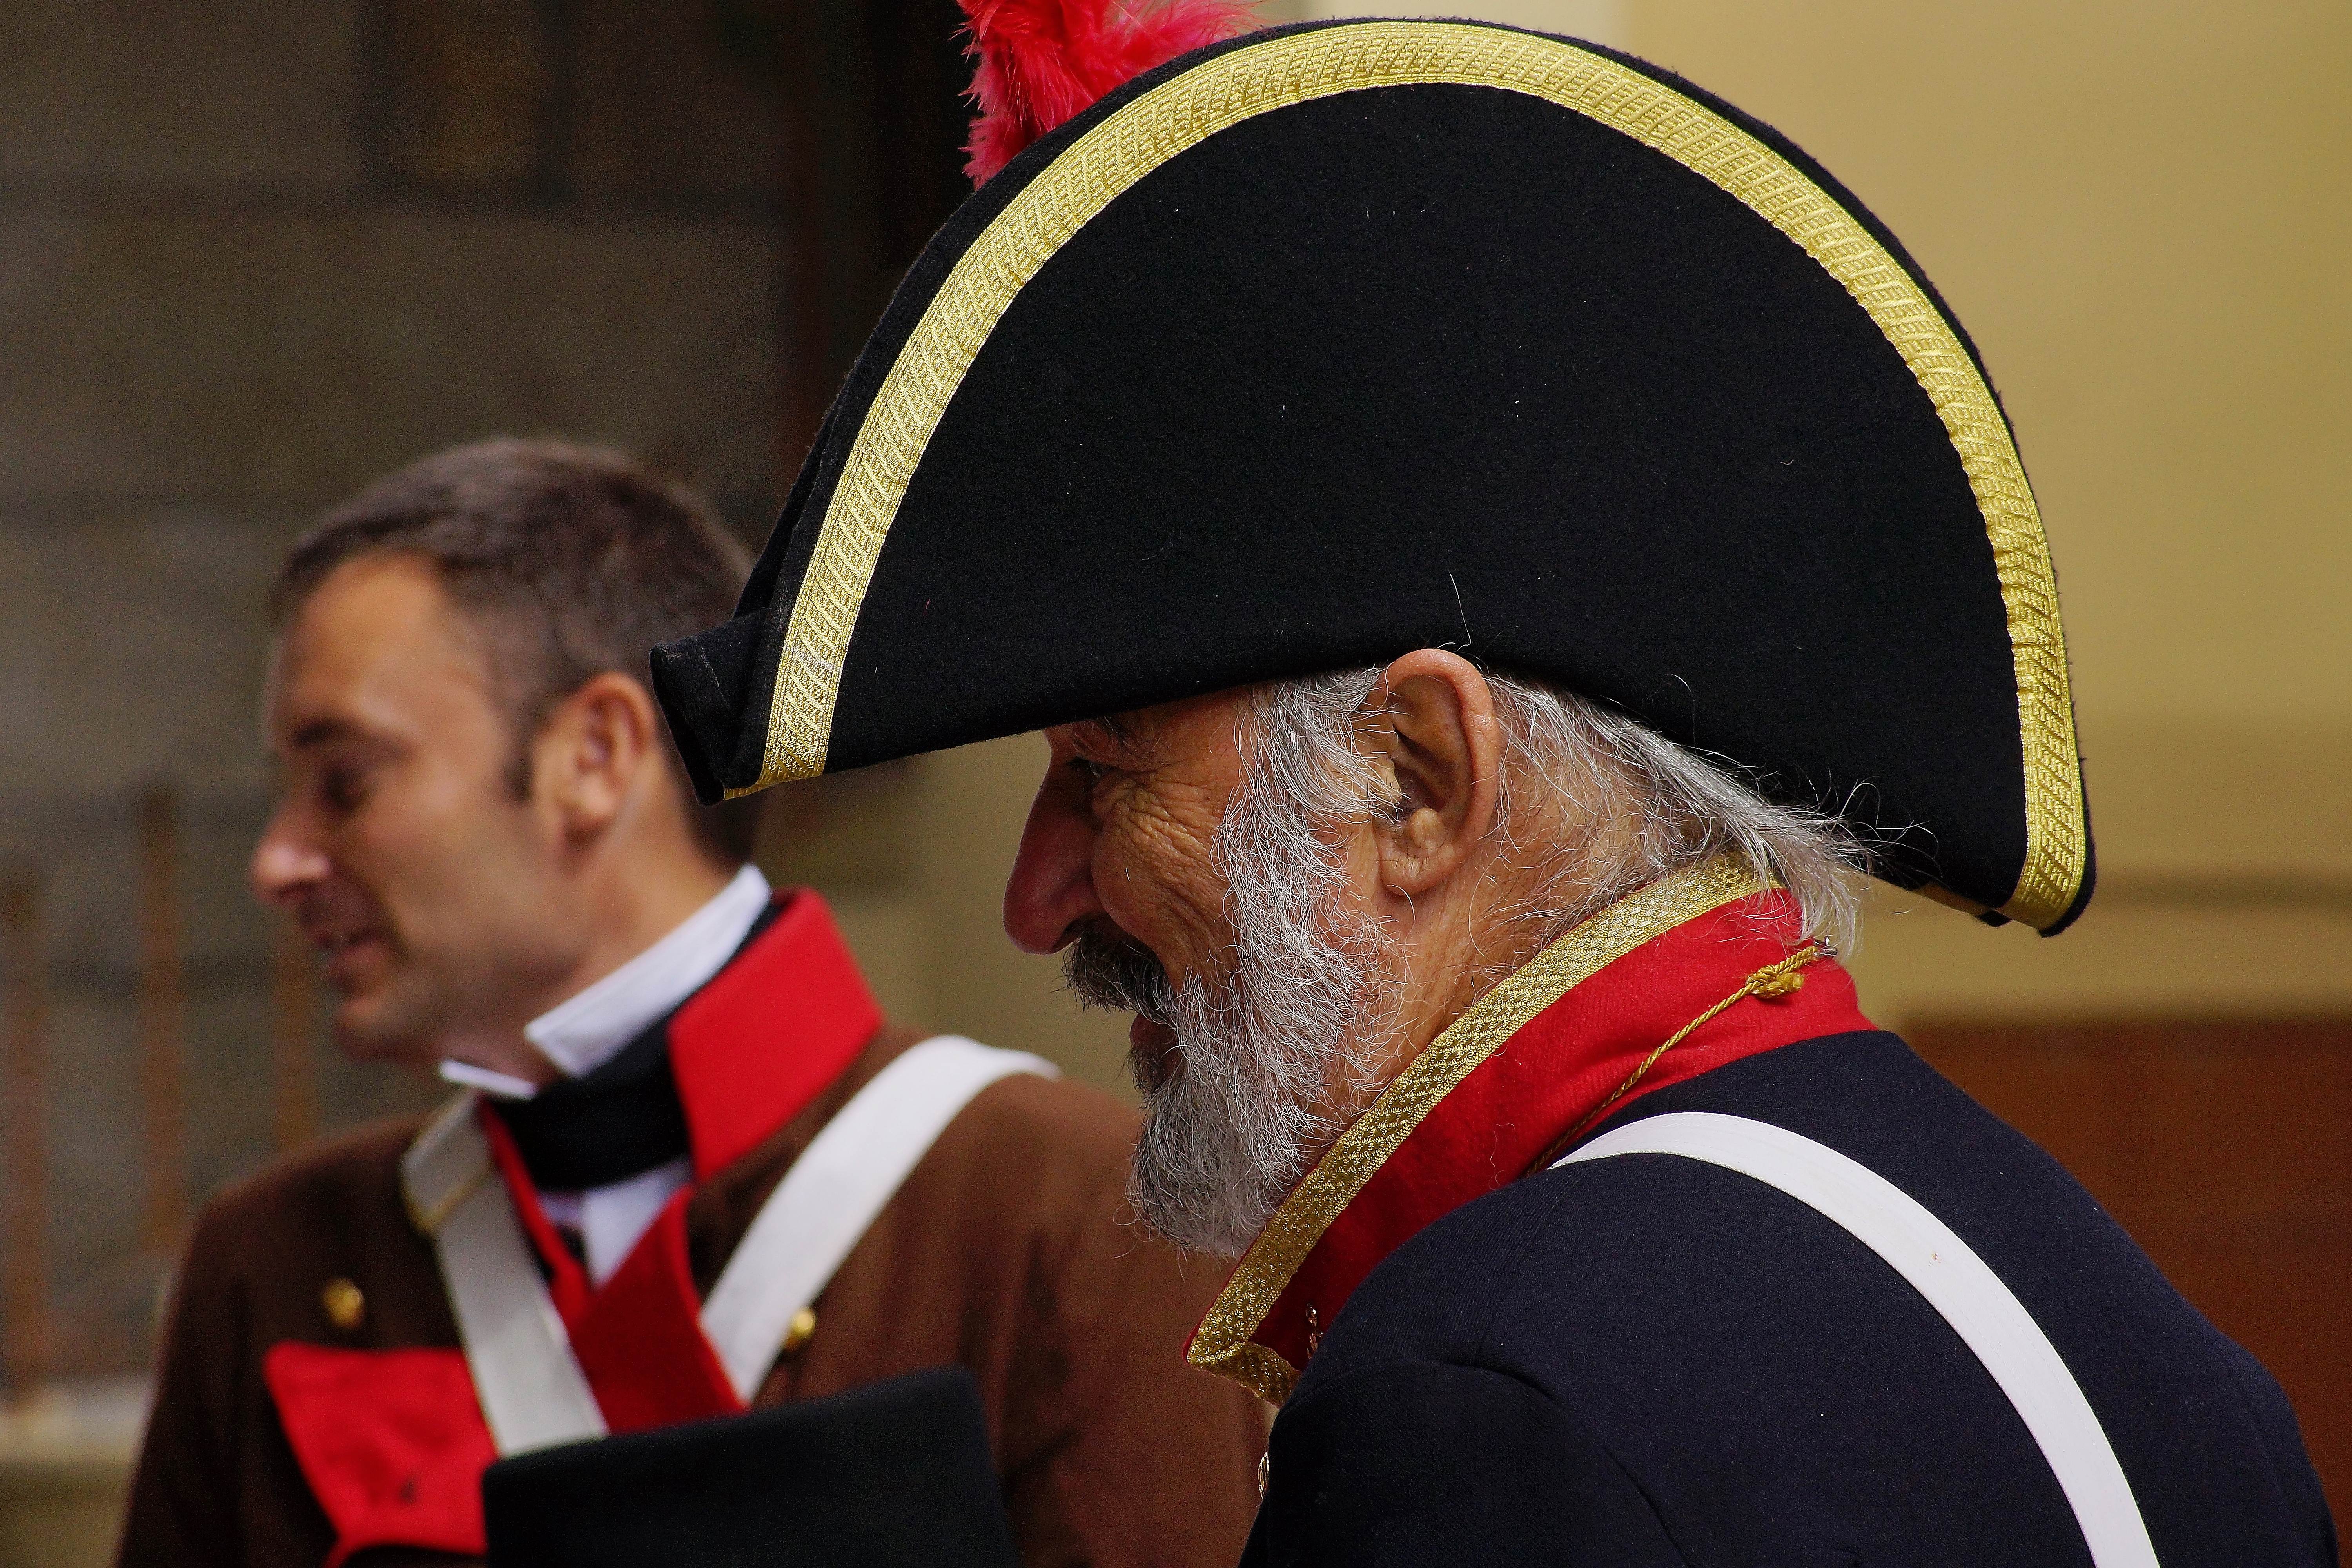
person, profession, spain, speech, galicia, pontevedra, espana, ggl1, gaby1, varios, some, gphoto, pontecaldelas, sonyslta77v, tamrom55200